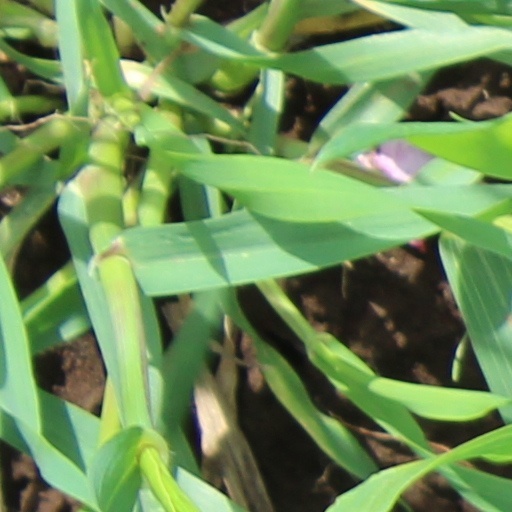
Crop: wheat